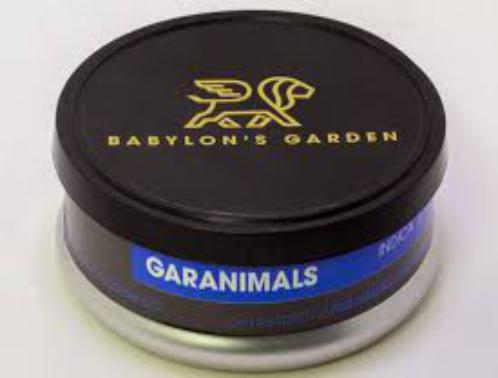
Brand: garanimals
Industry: Clothes